Erwin Olaf

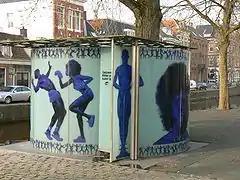
Public toilets designed by Rem Koolhaas and Erwin Olaf in Groningen

Olaf was most famous for his commercial and personal work. He was commissioned to photograph advertising campaigns for large international companies such as Levi's, Microsoft, and Nokia. Some of his most famous photographic series include "Grief", "Rain", and "Royal Blood". Never one to shy away from controversy, Olaf's work was often daring and provocative. Humorously however, one of his early photographs was once expelled from a show on the basis of "not" containing nudity.